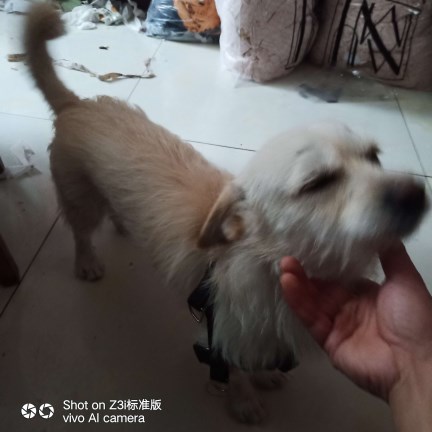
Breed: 3336-n000121-chinese_rural_dog